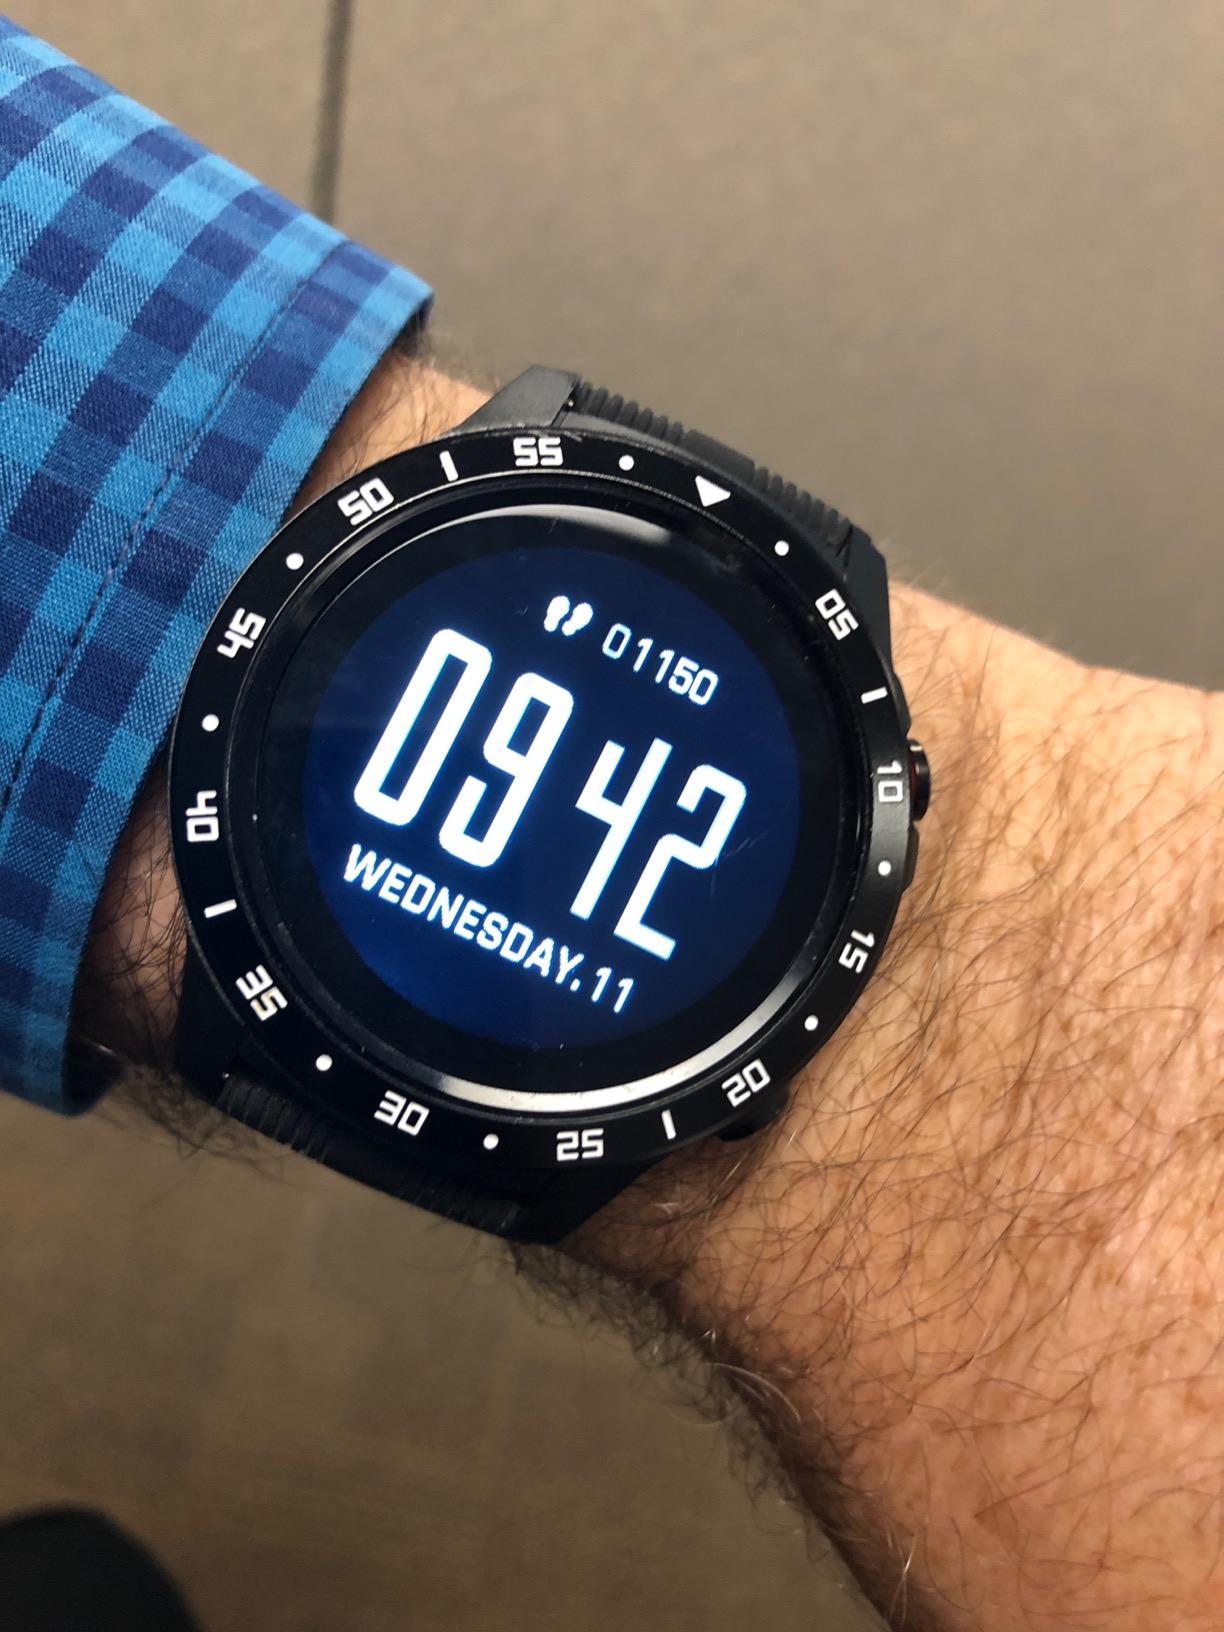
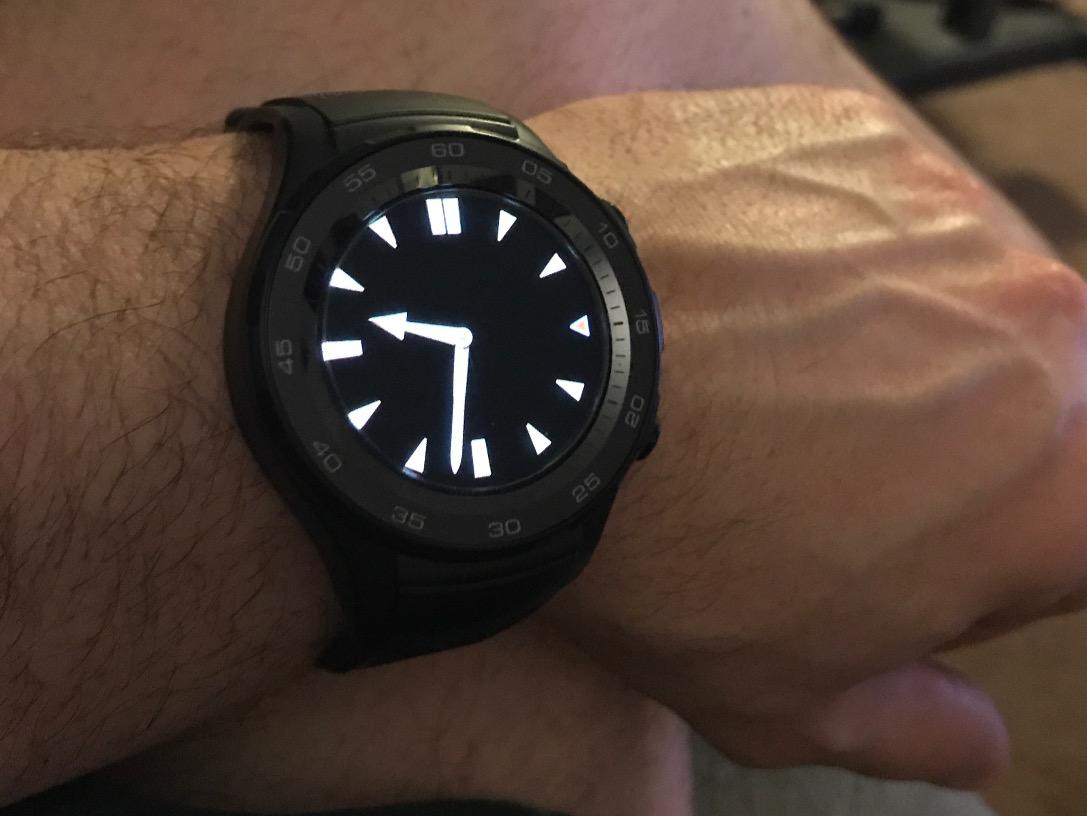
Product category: smartwatch
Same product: no